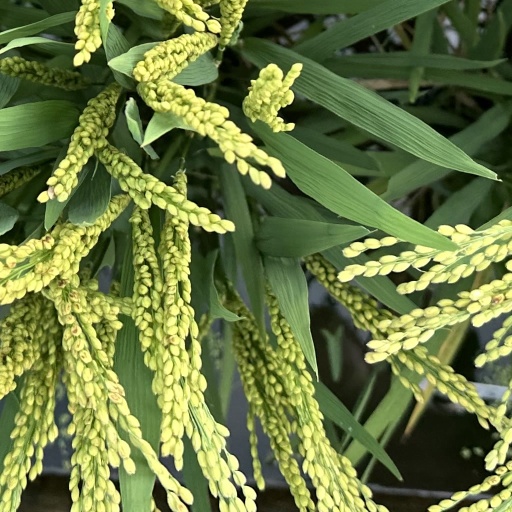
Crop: rice